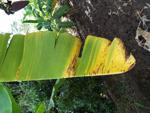
Label: segatoka